List of songs recorded by Dalida

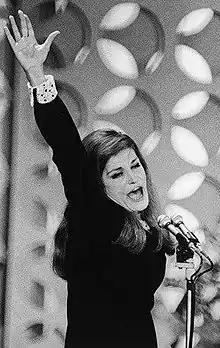
Dalida during Sanremo Music Festival in January 1967

This is an alphabetical list of all the songs known to have been recorded in studio by Dalida between 1954 and 1987.